Morris Carnovsky

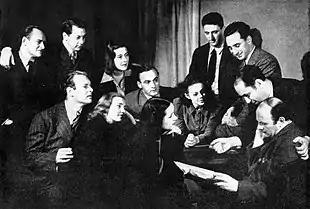
Morris Carnovsky (right) with Phoebe Brand (front row, center) and other members of the Group Theatre in 1938

In 1922, Carnovsky began his long career on Broadway with his New York stage debut as Reb Aaron in "The God of Vengeance". Two years later, Carnovsky joined the Theatre Guild acting company and appeared in the title role of "Uncle Vanya" (by Anton Chekhov). This was followed by roles in "Saint Joan" (by George Bernard Shaw), "The Brothers Karamazov", "The Doctor's Dilemma" (also by Shaw) and the role of Kublai Khan in Eugene O'Neill's "Marco Millions".